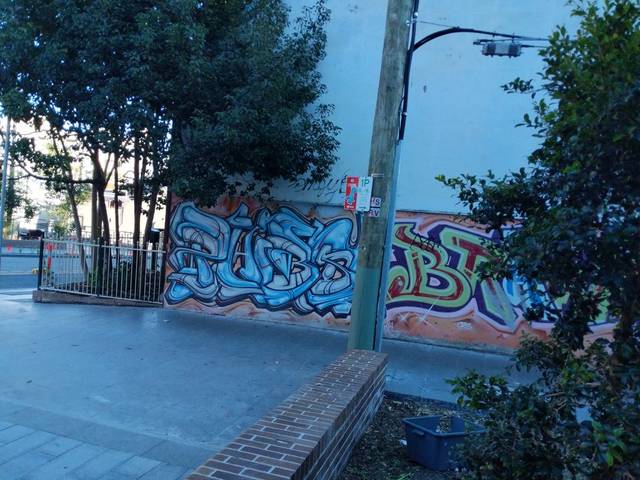
Region: Australia
Coordinates: -33.887, 151.21